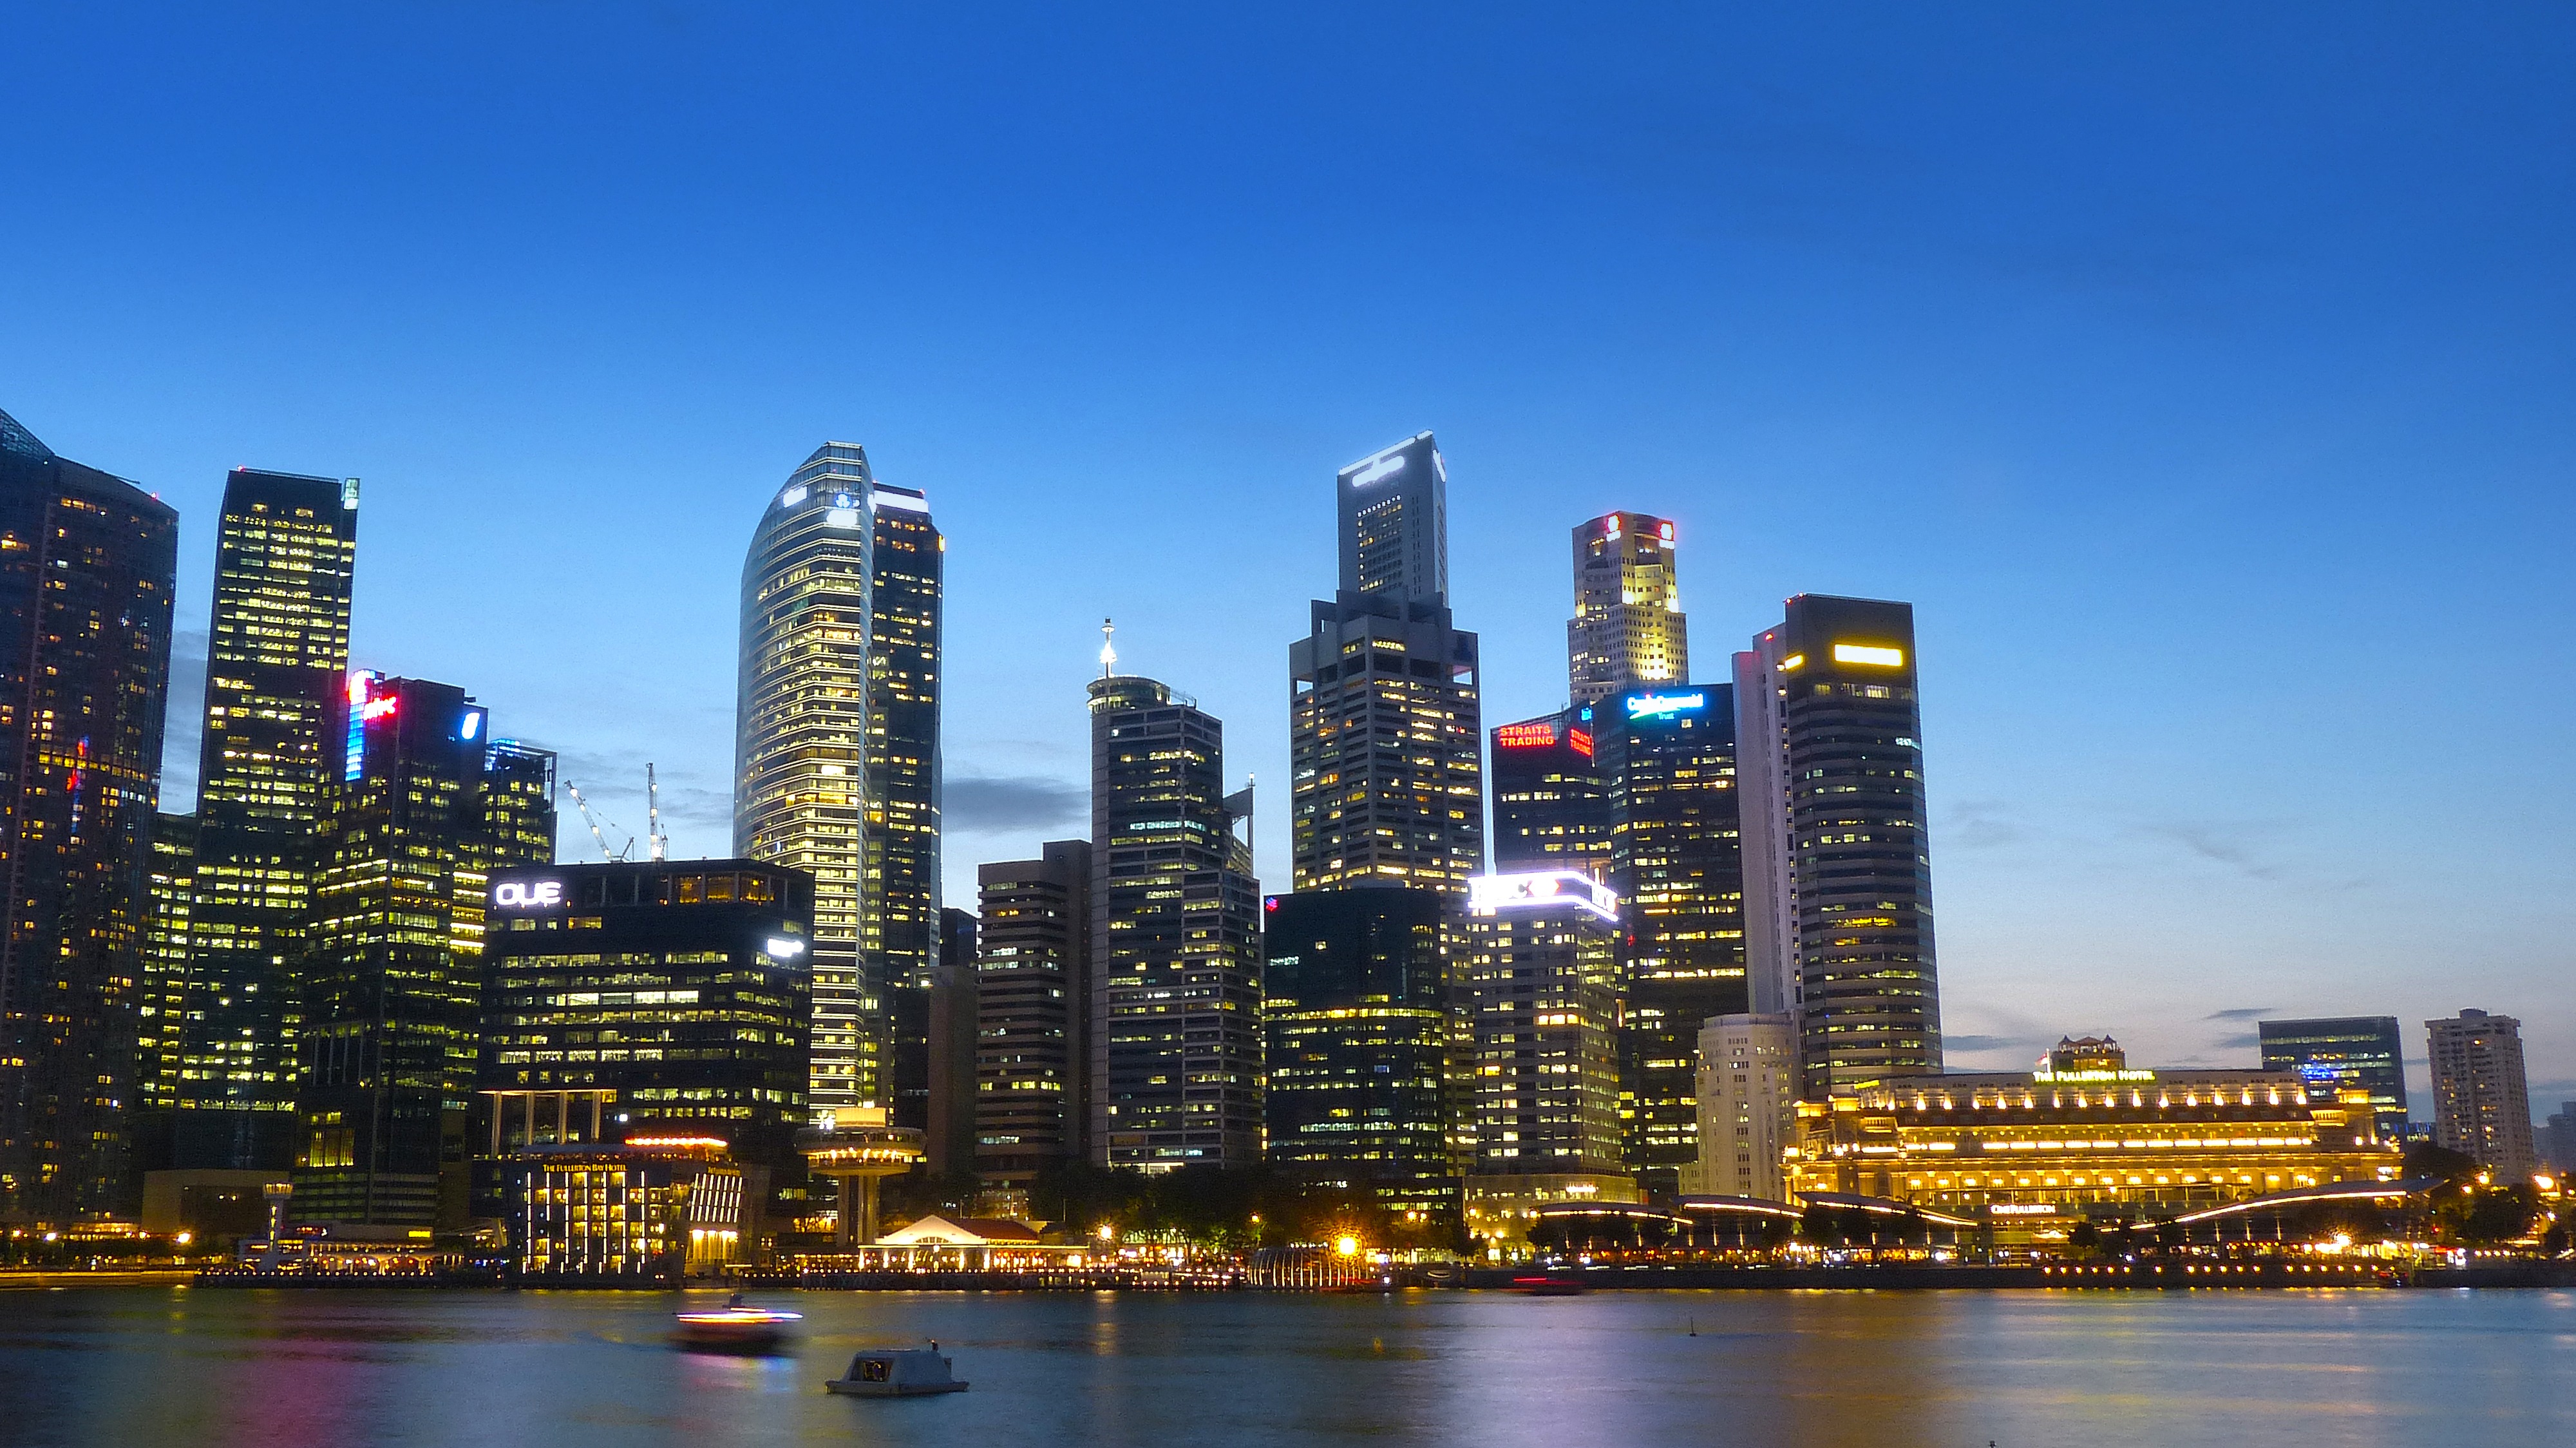
water, horizon, architecture, skyline, city, skyscraper, urban, river, cityscape, downtown, dusk, reflection, tower, landmark, tower block, lights, buildings, vibrant, city lights, metropolis, high rises, urban area, geographical feature, human settlement, metropolitan area